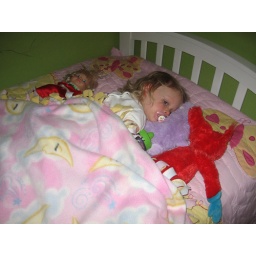
First nap in the big girl bed